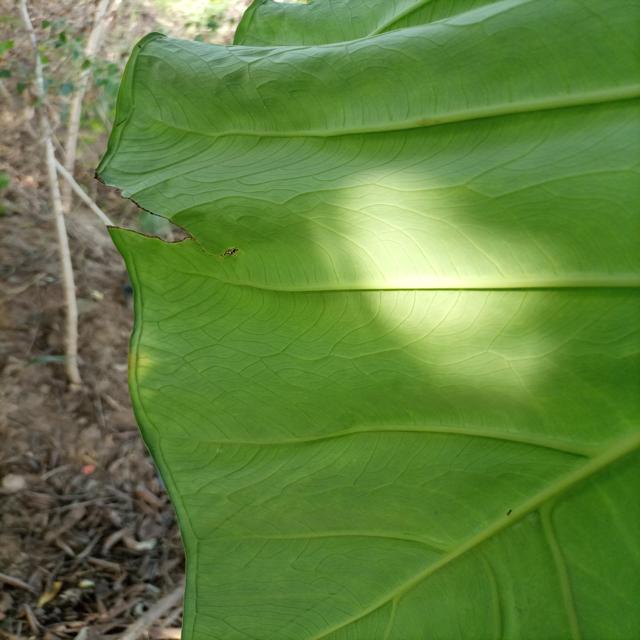
Label: Mid_Blight